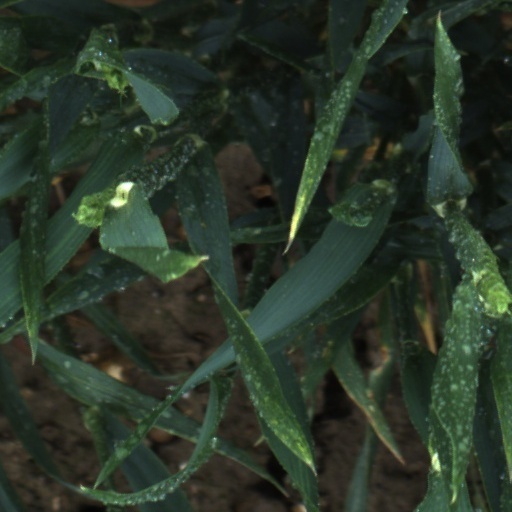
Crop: wheat